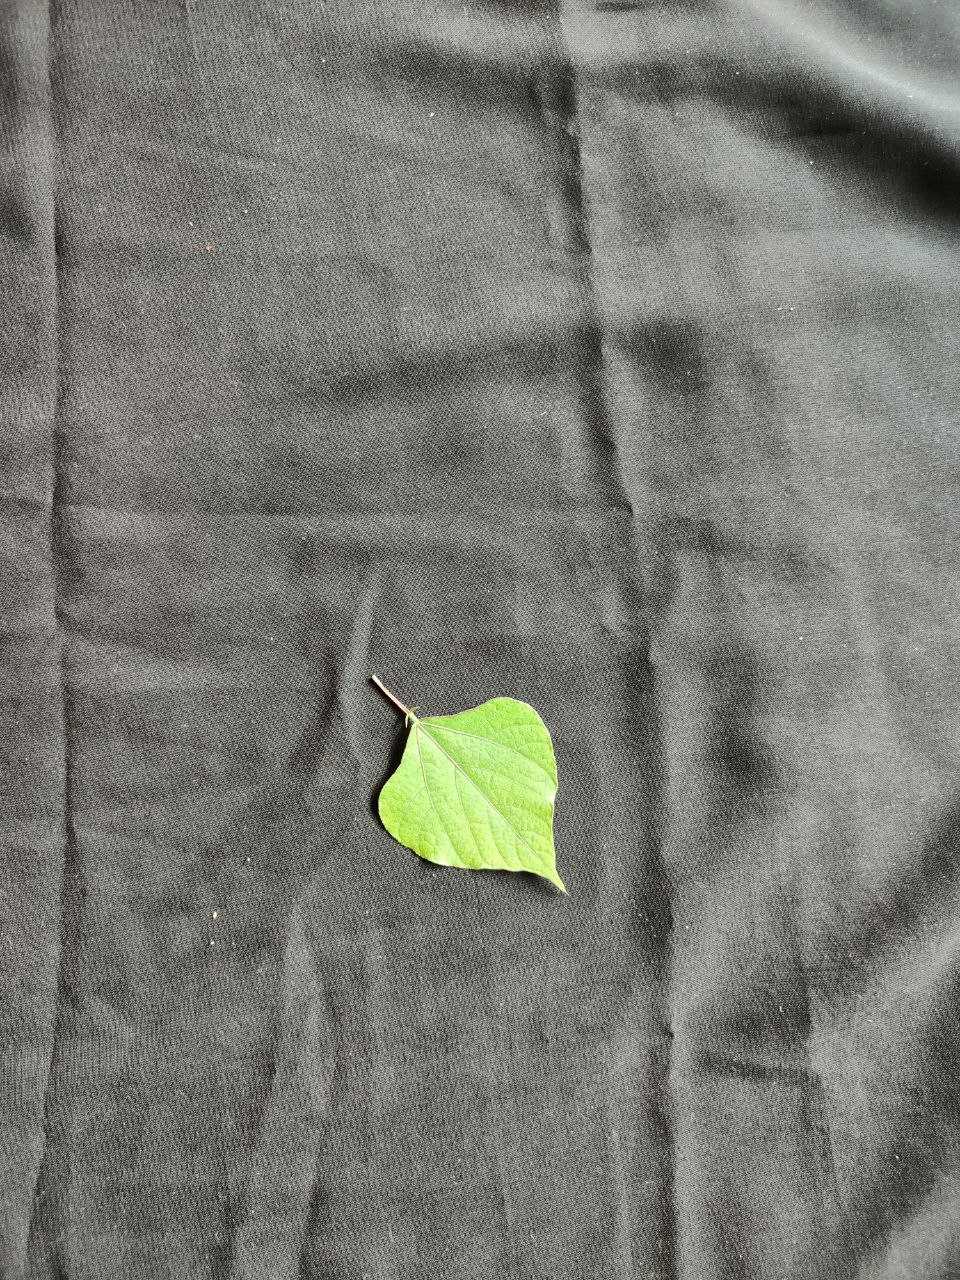
Crop: bean
Leaf condition: Fresh Leaf